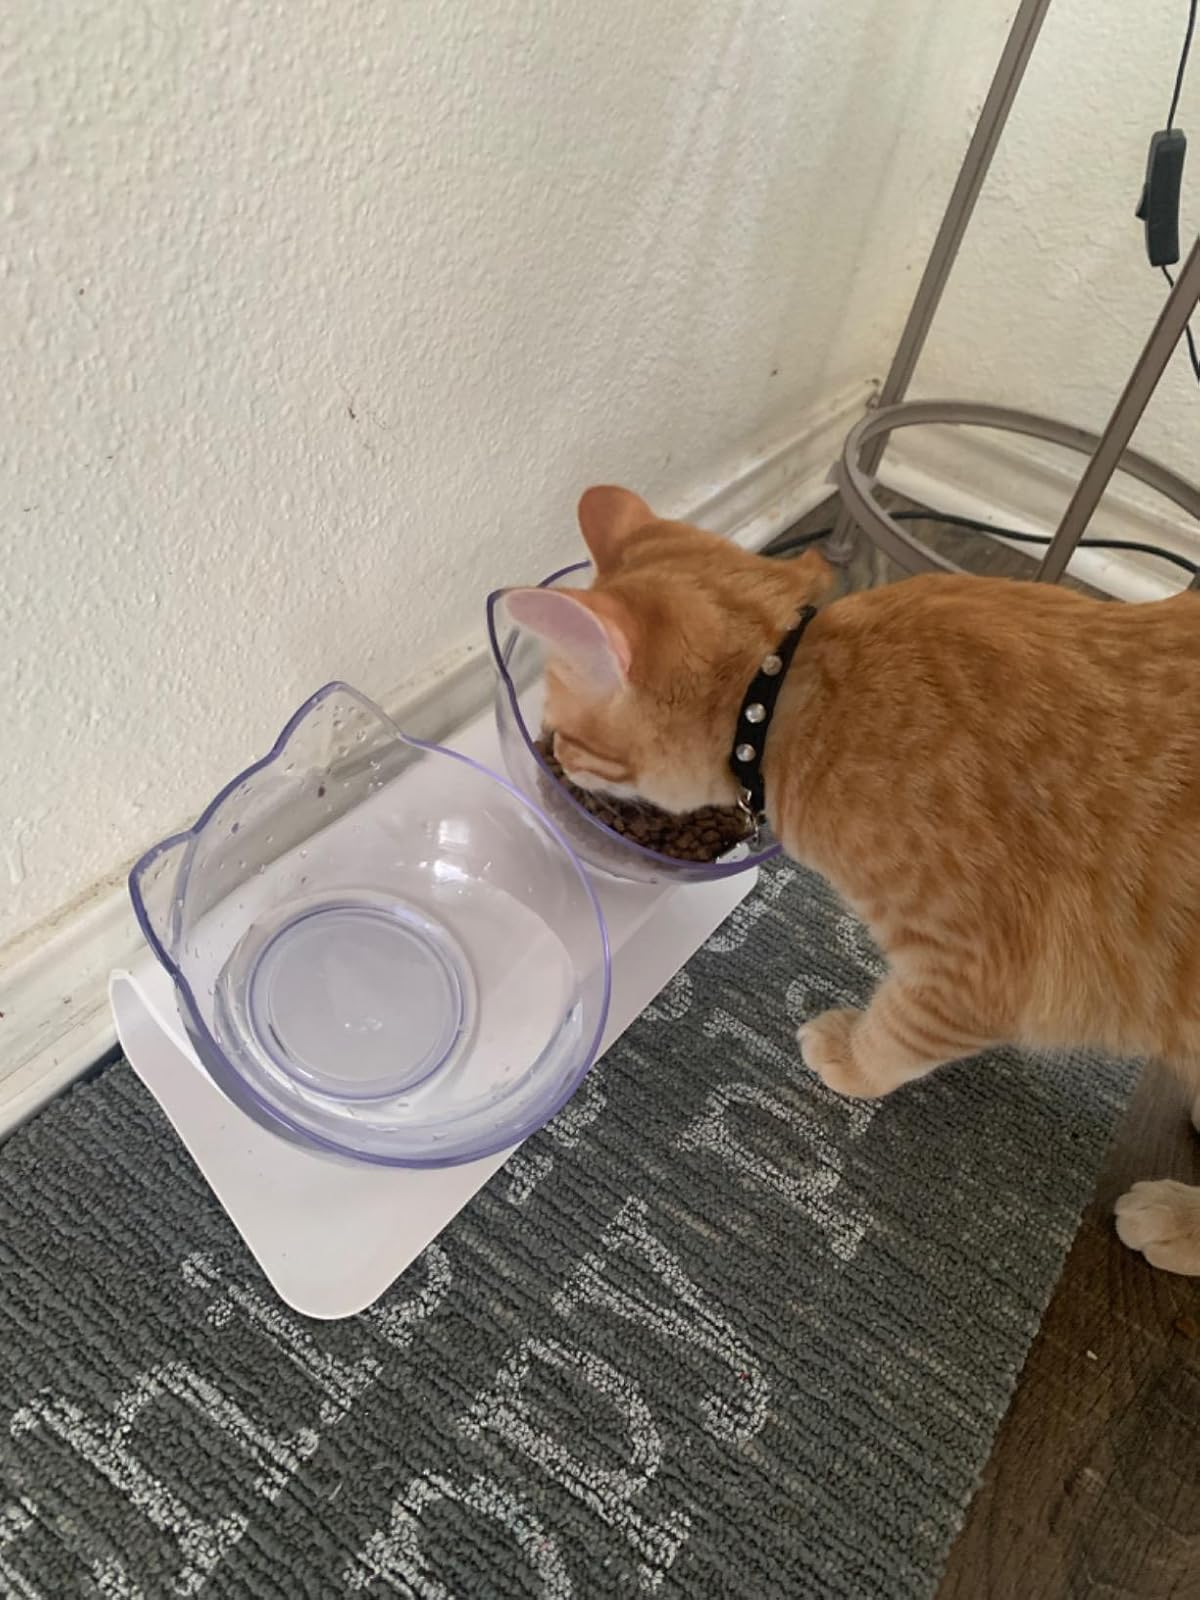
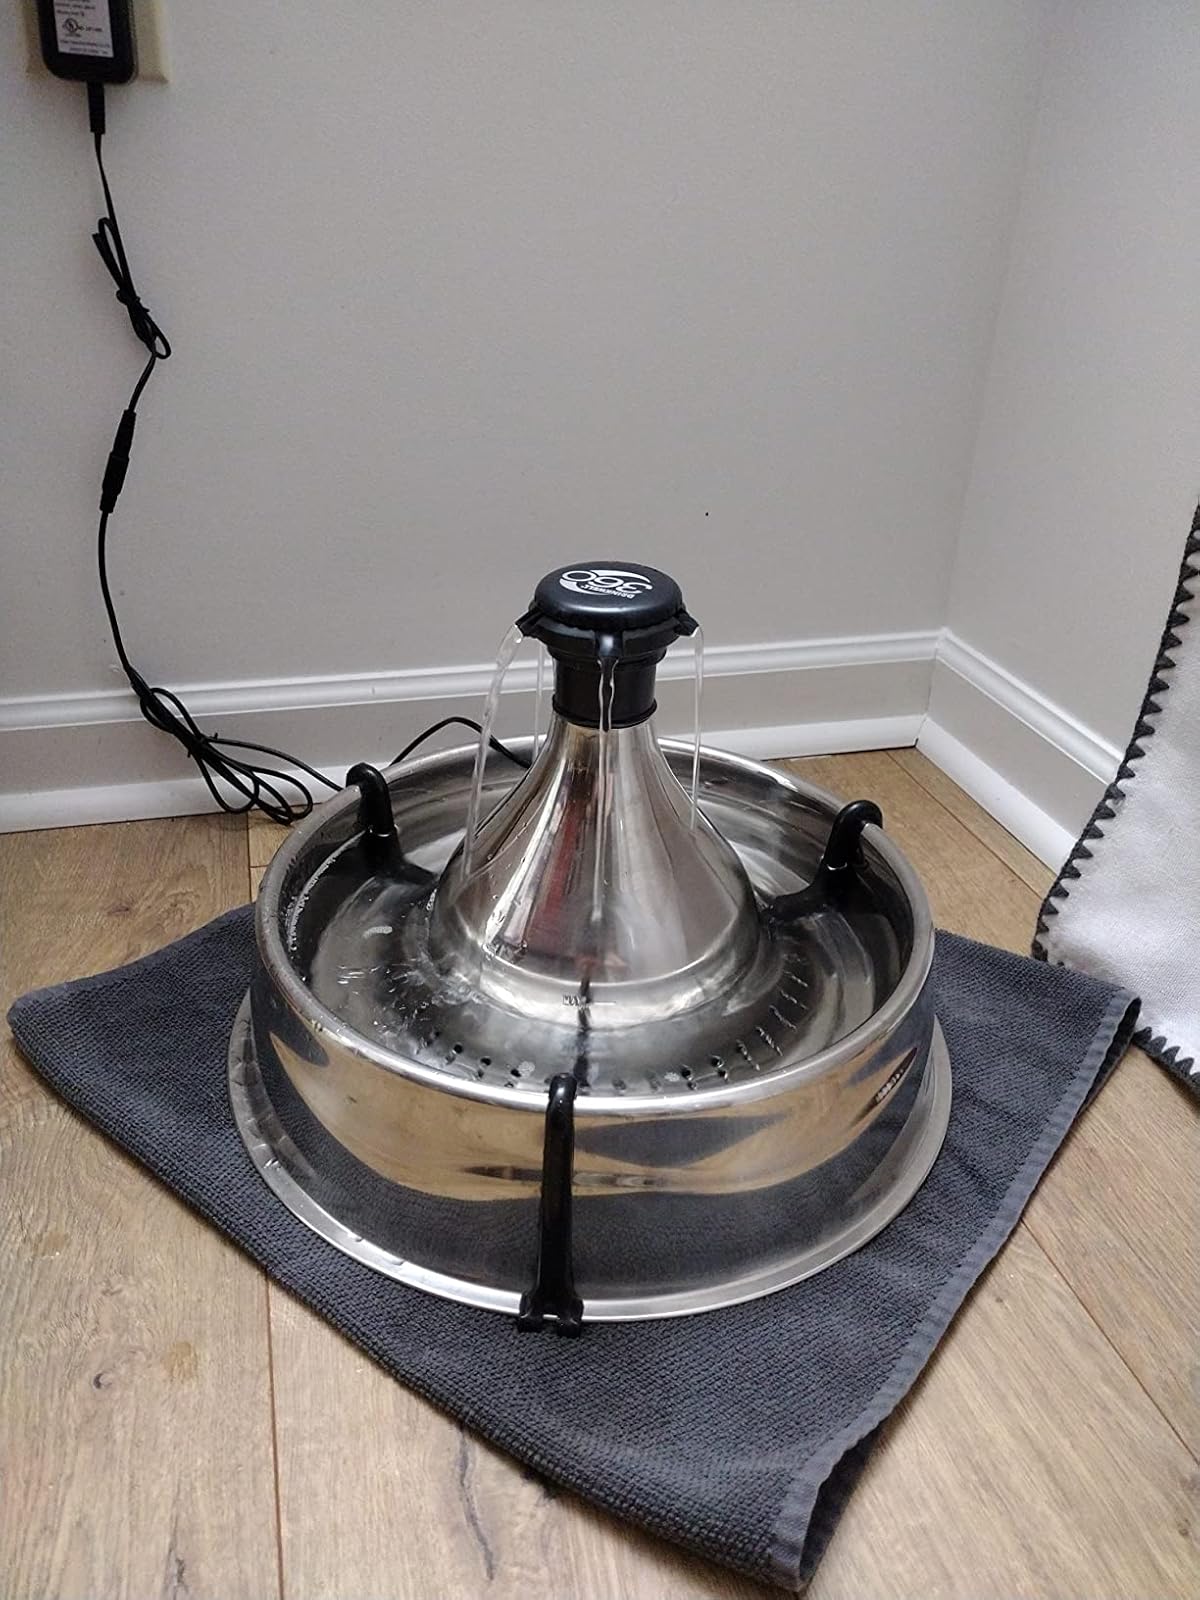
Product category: items_bowl
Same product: no